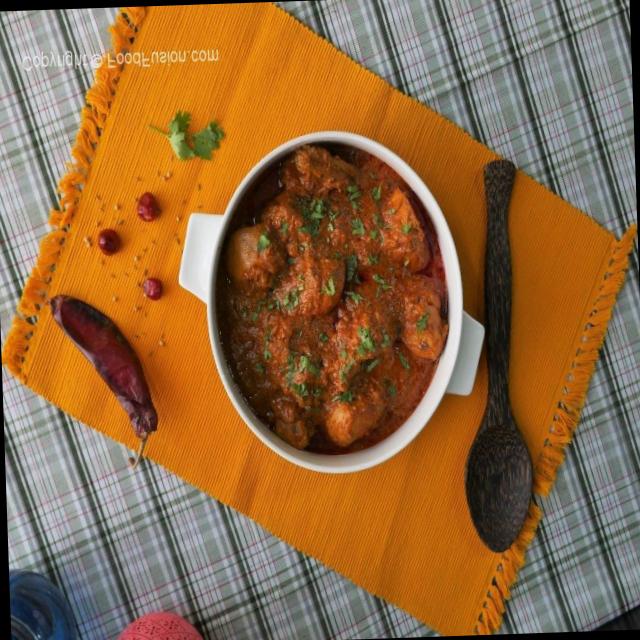
Dish: chicken_curry